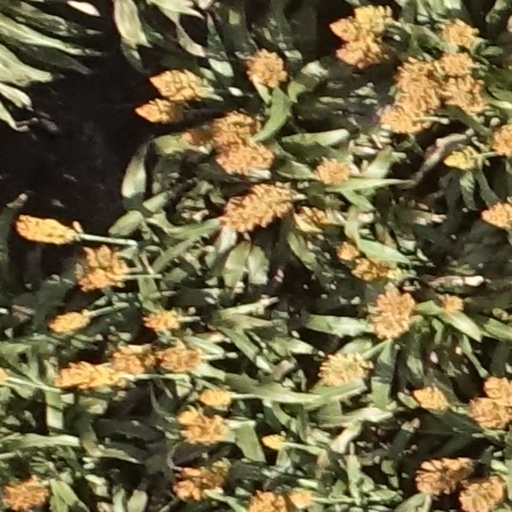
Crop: sorghum